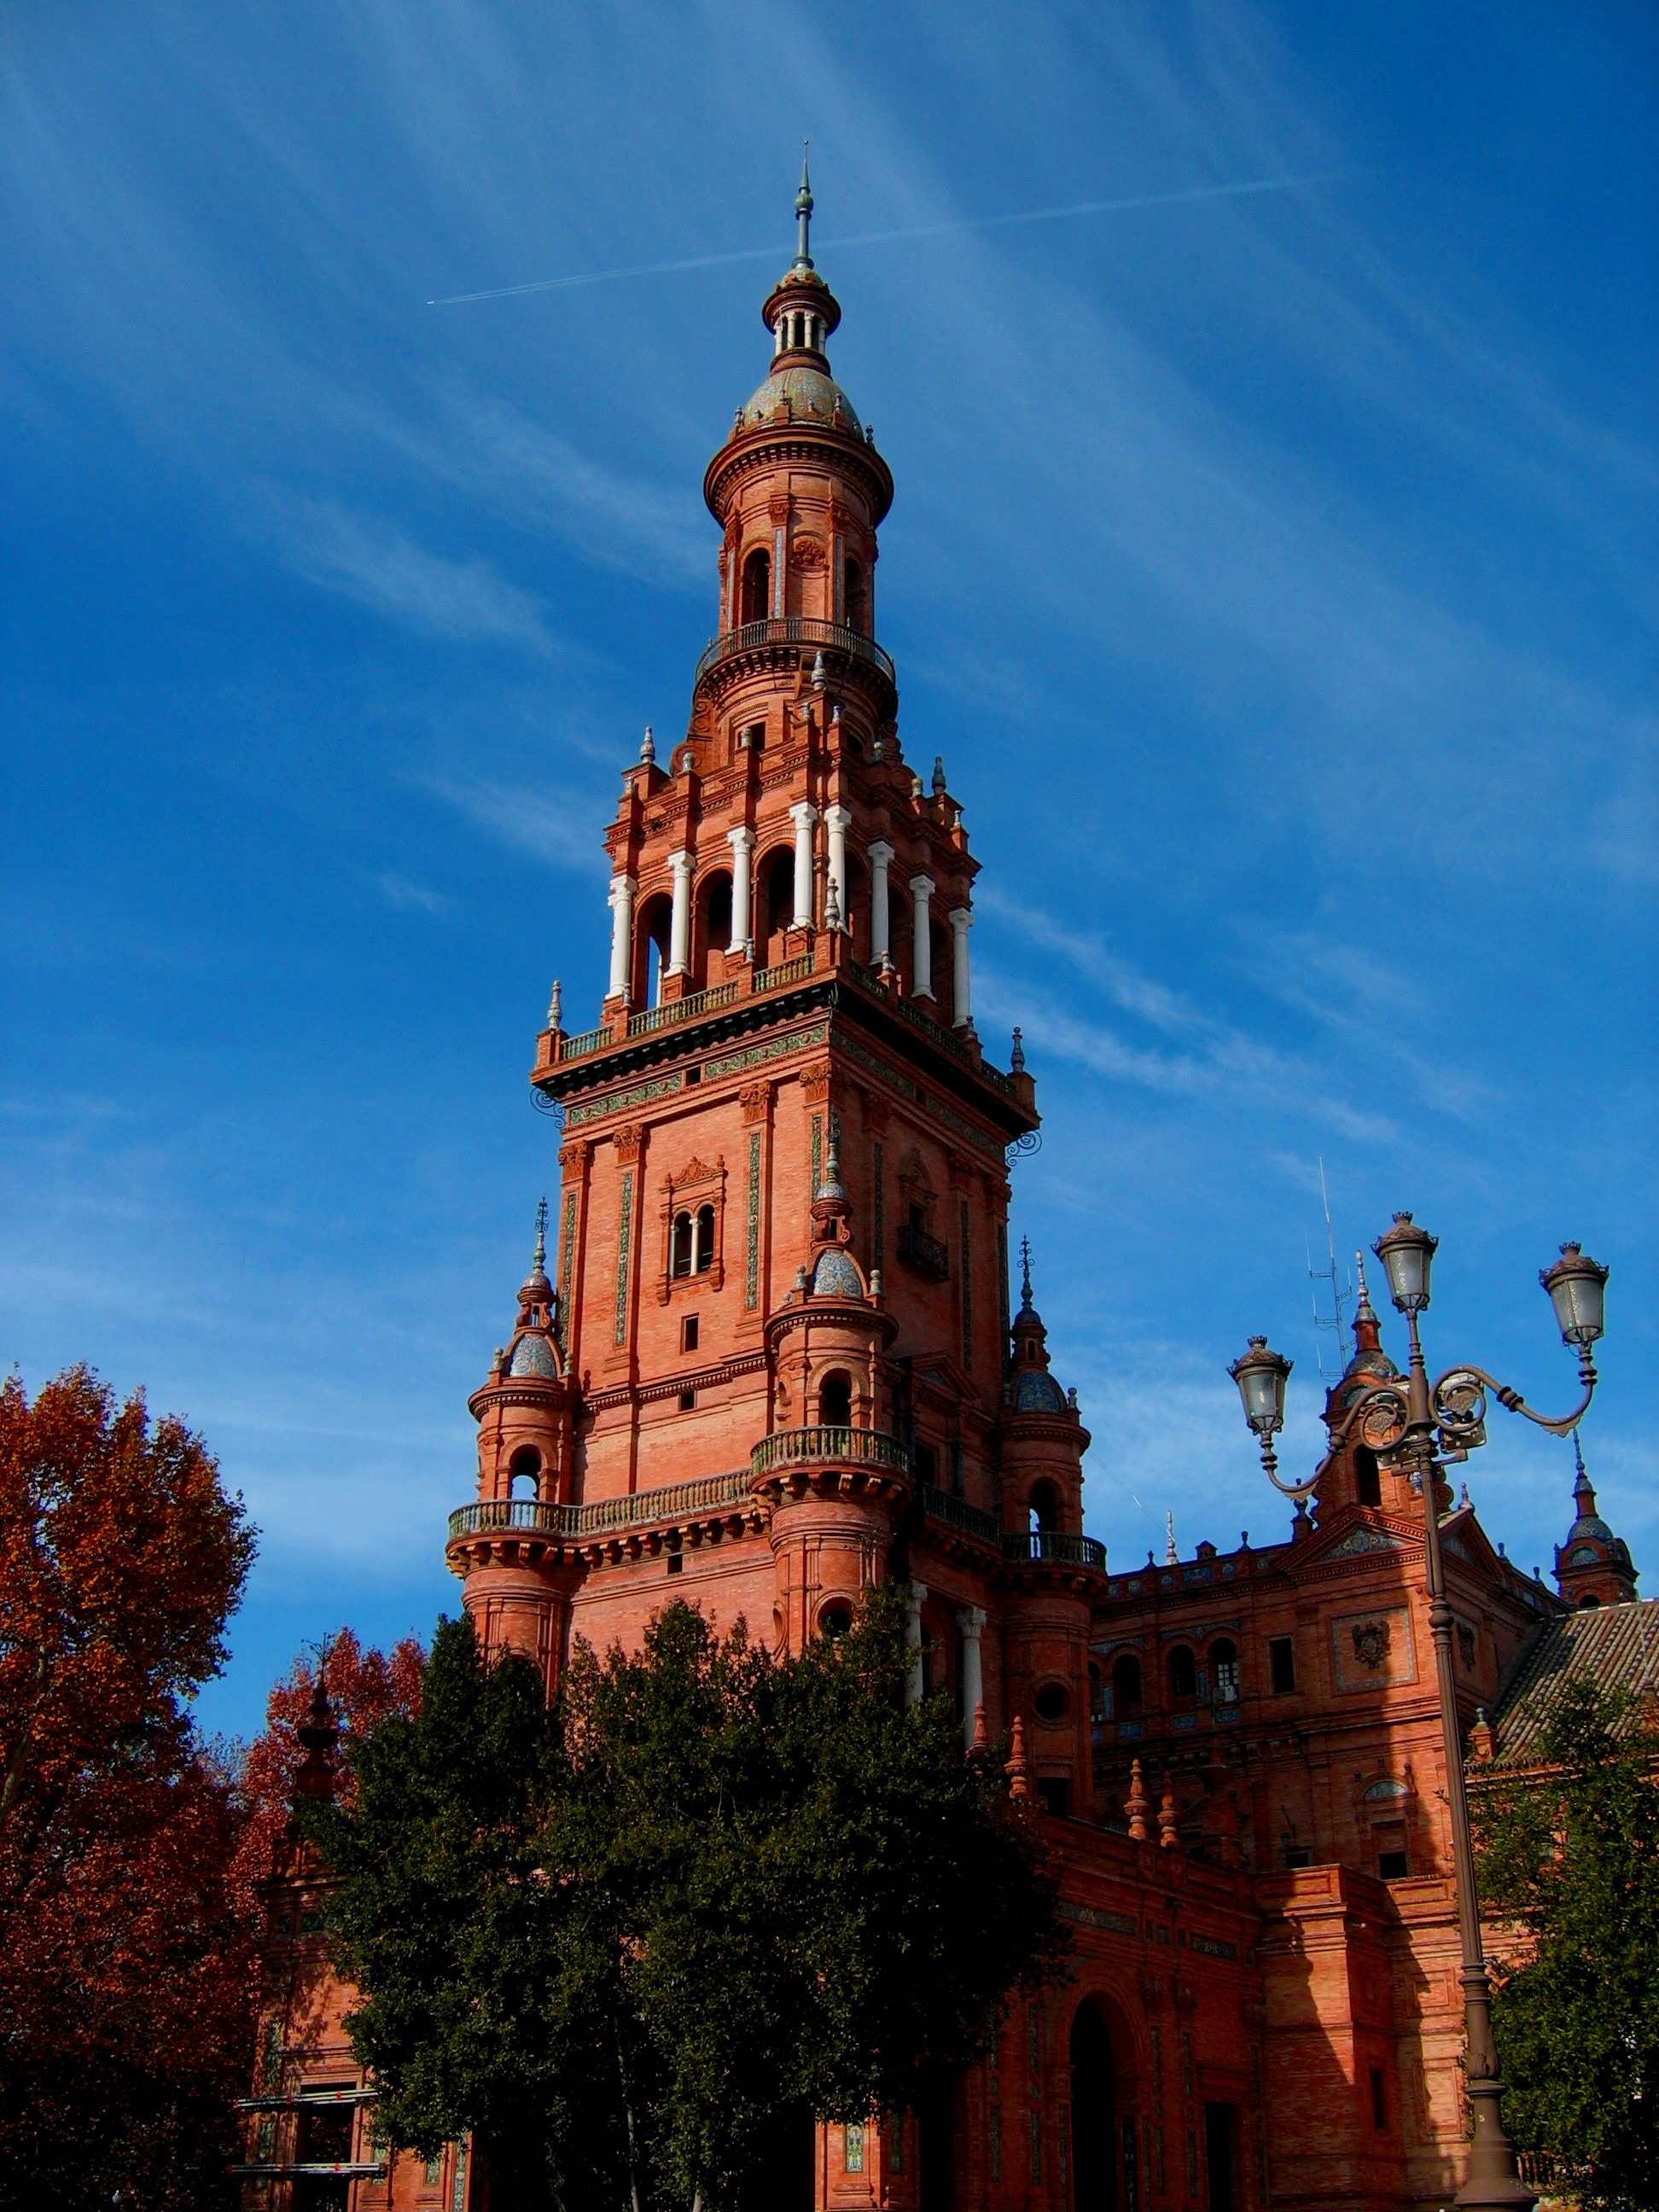
architecture, sky, town, building, chateau, city, cityscape, evening, tower, plaza, castle, landmark, church, cathedral, clock tower, bell tower, spain, spire, steeple, history, centre